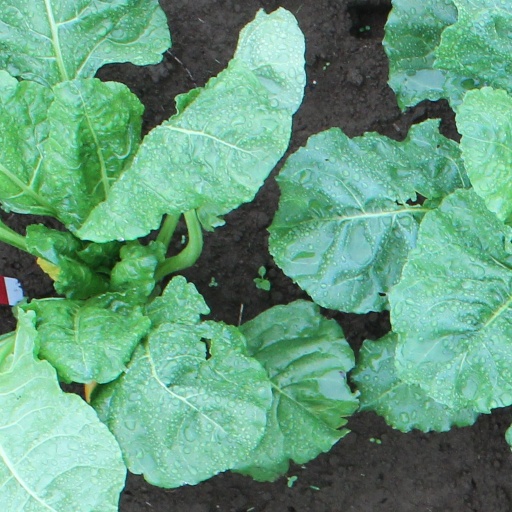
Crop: sugar beet